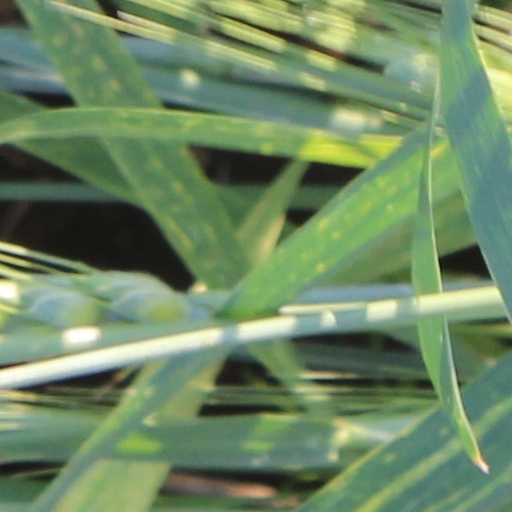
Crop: wheat